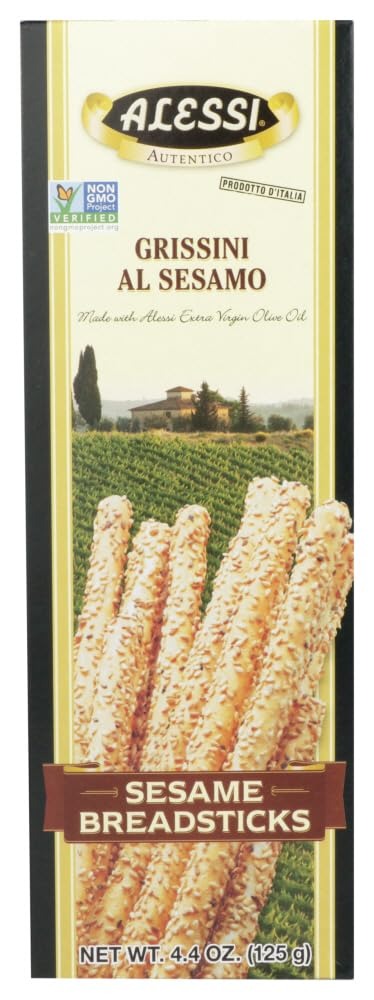
Item Name: Alessi Sesame Breadsticks - 4.4 oz - 12 pk
Value: 52.8
Unit: Fl Oz

Price: 44.95